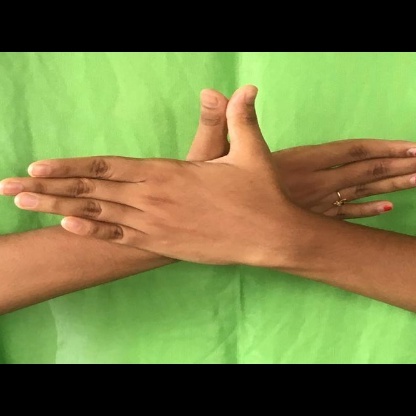
Mudra: Garuda